Early modern period in Wales

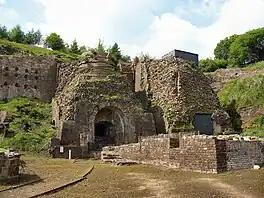
Two of the furnaces of the Blaenavon Ironworks

The end of the 18th century saw the beginnings of the Industrial Revolution, and the presence of iron ore, limestone and large coal deposits in south-east Wales meant that this area soon saw the establishment of ironworks and coal mines, notably the Cyfarthfa Ironworks and the Dowlais Ironworks at Merthyr Tydfil.